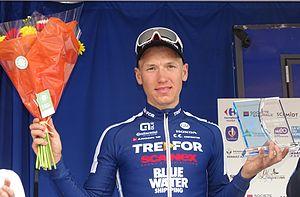
Reportage réalisé le dimanche 24 mai 2015 à l'occasion du départ et de l'arrivée de la troisième étape du Paris-Arras Tour 2015 à Arras, Pas-de-Calais, Nord-Pas-de-Calais, France. Depicted person&#58
Asbjørn Kragh Andersen, né le 9 avril 1992 à Fredericia, est un coureur cycliste danois, membre de l'équipe Sunweb.
La 34ᵉ édition du Paris-Arras Tour a eu lieu du 22 au 24 mai 2015. La course fait partie du calendrier UCI Europe Tour 2015 en catégorie 2.2.